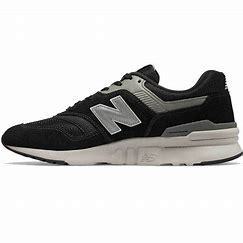
Brand: New
Model: Balance New Balance 997